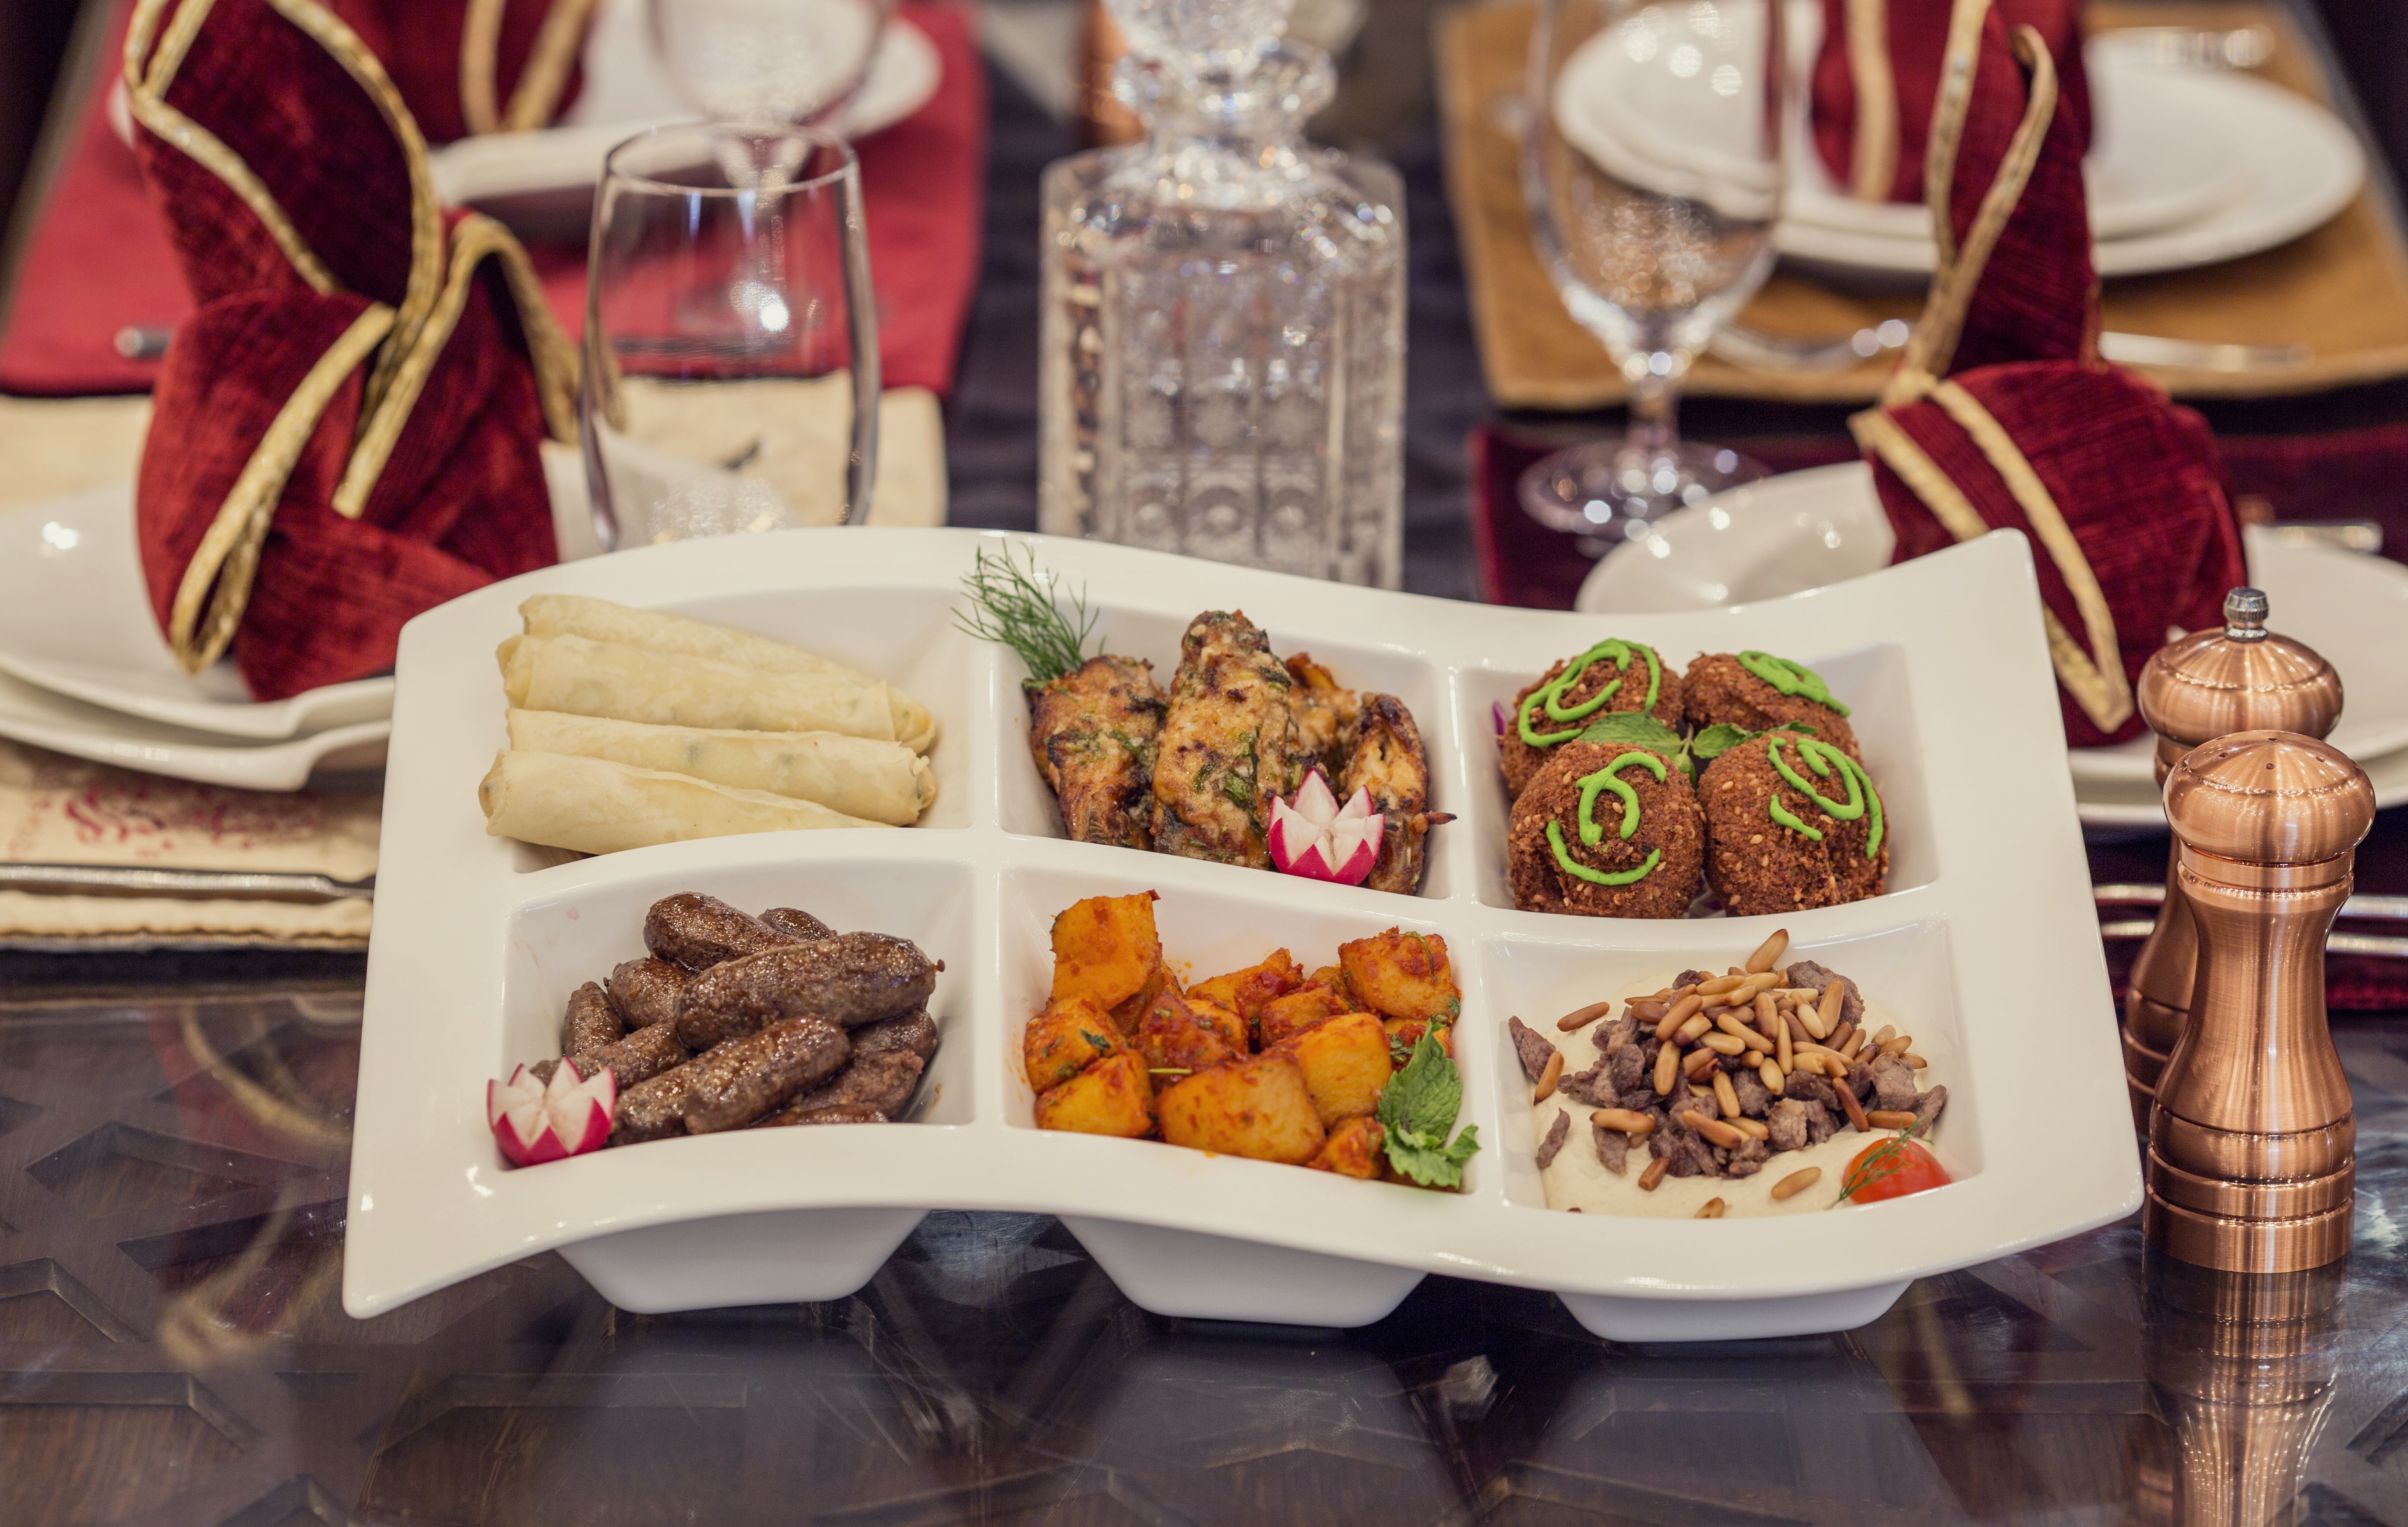
dish, meal, food, breakfast, baking, lunch, sausage, brunch, flavor, sense, cold appetizer, arabic appetizer, samossa